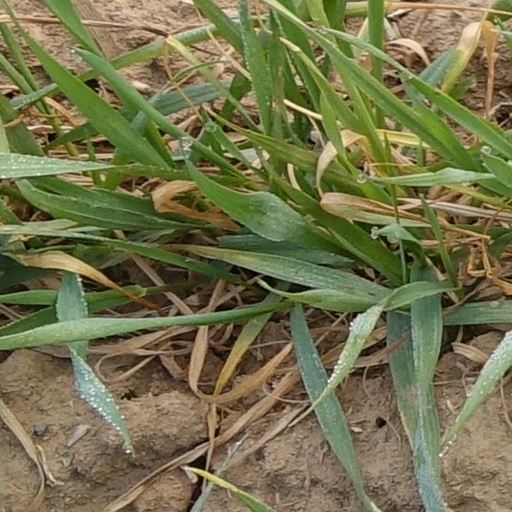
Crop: wheat